Great Western Railway telegraphic codes

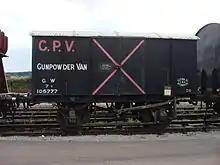
Cone

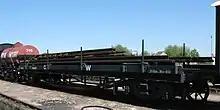
Macaw

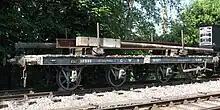
Mite

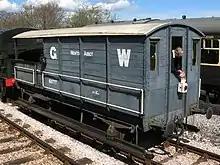
GWR Toad brake van

Note: many of these codes could have an extra letter to identify variations, such as Scorpion C (a carriage truck), or Scorpion D (a carriage truck).